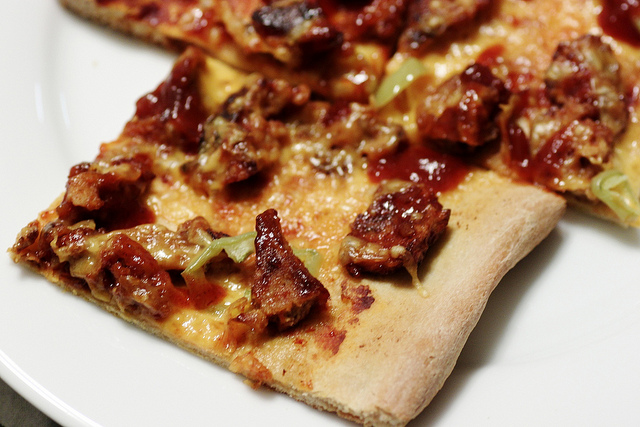
user: Given an image and a question. Answer the question in a short answer. Question: What is the food resting on? Short Answer:
assistant: plate